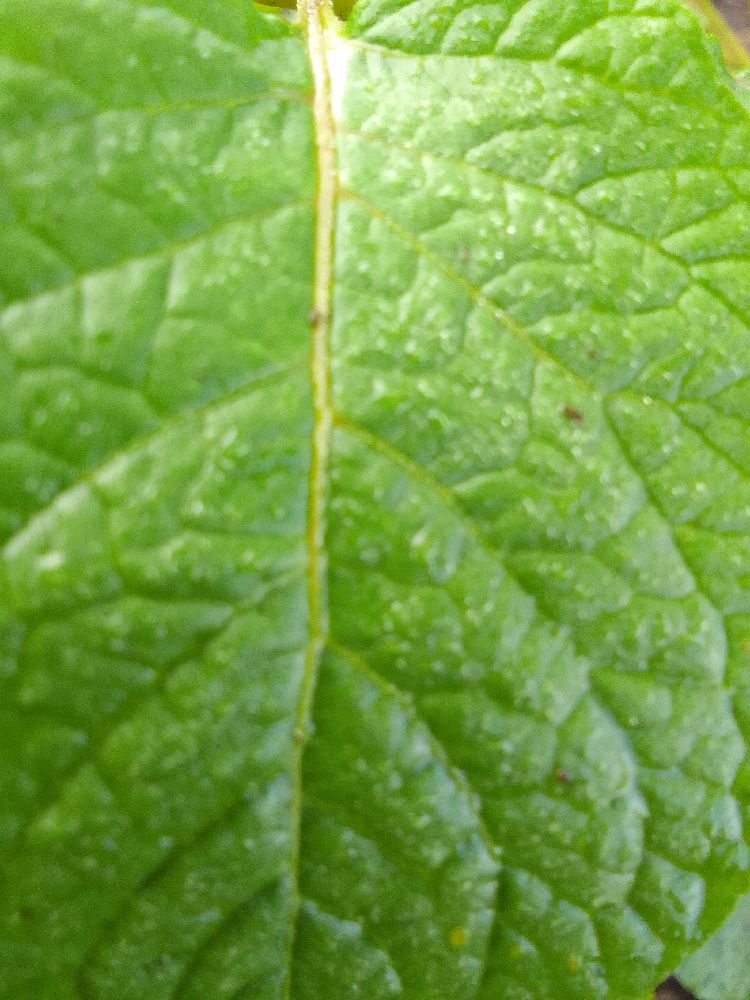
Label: Healthy